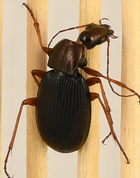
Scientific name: Chlaenius aestivus
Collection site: Smithsonian Environmental Research Center NEON (SERC), plot SERC_022